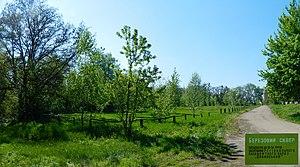
Ukraine. Dykanka. Le parc Kochubeivs'kyi. Bosquet de bouleaux